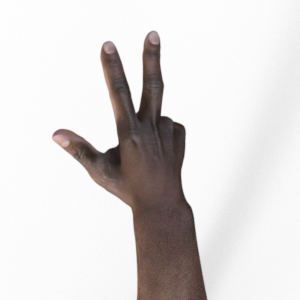
Label: scissors